John Power Knowles

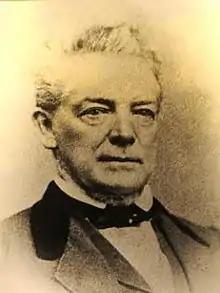

John Power Knowles (June 13, 1808 – August 3, 1887) was a United States district judge of the United States District Court for the District of Rhode Island.